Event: Nepal Earthquake
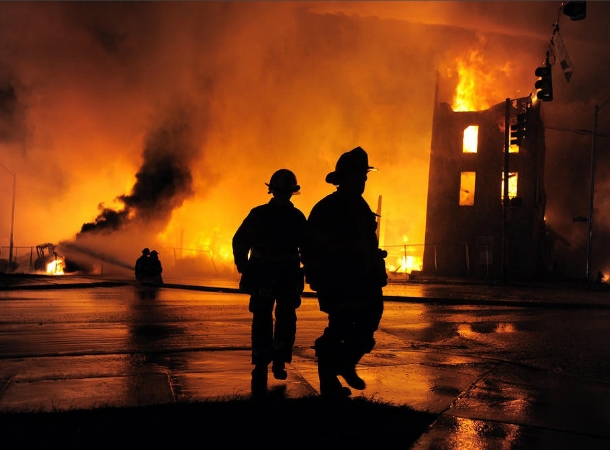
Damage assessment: no_damage